Tupolev Tu-244

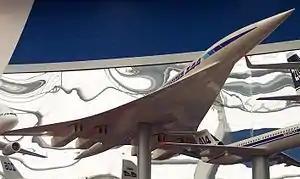
Mockup of the Tupolev Tu-244

The Tupolev Tu-244 was a proposed supersonic transport (SST) aircraft, developed from the Tu-144. It implemented novel features such as cryogenic fuel to enable flight distances of up to and would have carried up to 300 passengers. The project was cancelled in 1993.